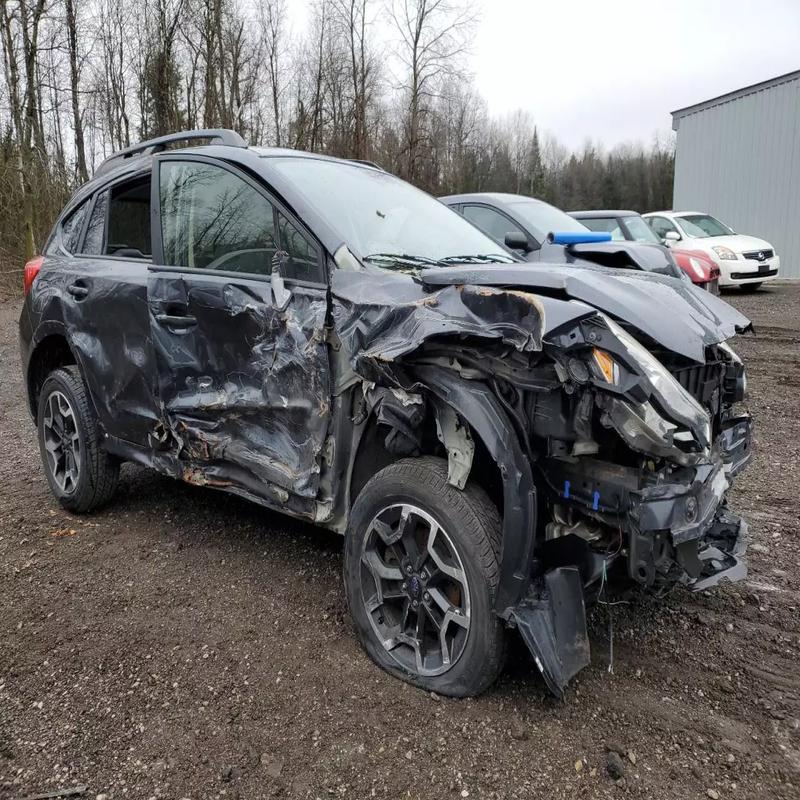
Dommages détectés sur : plaque d'immatriculation avant, pare-choc avant, feu avant droit, feu avant gauche, capot, aile avant droite, aile avant gauche, porte avant droite, porte arrière droite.
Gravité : majeur